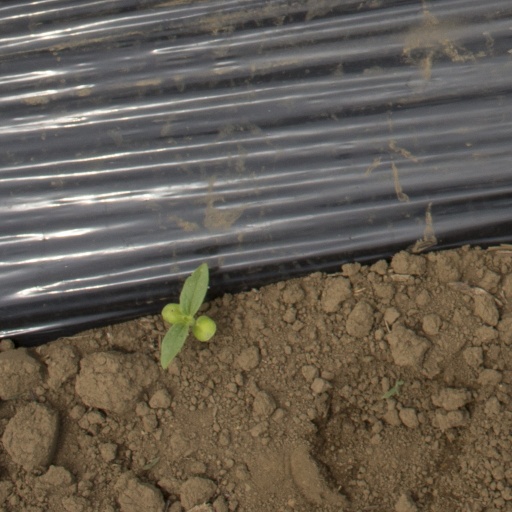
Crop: Jerusalem artichoke